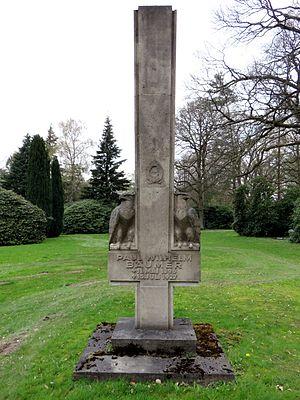
Paul Bäumer, né le 11 mai 1896 et mort le 15 juillet 1927, était un aviateur allemand, as de la Première Guerre mondiale.